Desborough

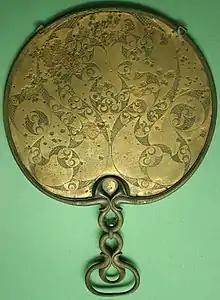
The Celtic Desborough Mirror, British Museum

Desborough's origins lie in the Bronze Age of about 2000 BC. Urns from that period have been found in and around the town.